Haitian Carnival

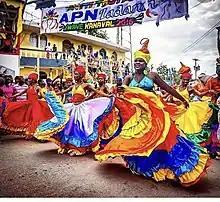
Haitian Carnival (Kanaval)

Haitian Carnival is a celebration held over several weeks each year leading up to Mardi Gras. "Haitian Defile Kanaval" is the Haitian Creole name of the main annual Mardi Gras carnival held in Port-au-Prince, Haiti.